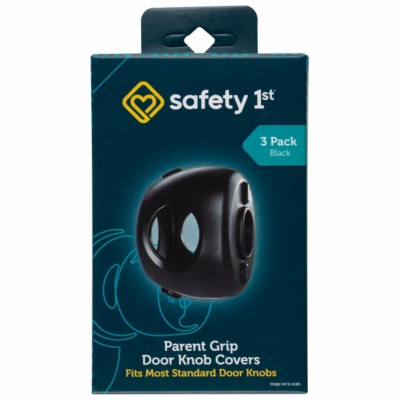
3PK DR Knob Cover
Safety 1st 3PK Decor Parent Grip Door Knob Covers. They are easy for parents to install and use. The knob cover spins freely so tiny hands can''t twist the door knob open. The new and improved polypropylene snaps are stronger and more secure. The design blends in with home decor. They are made to fit most standard door knobs.
Brand: Safety 1st
Category: Baby & Toddler > Baby Safety > Baby Safety Locks & Guards > Door Locks